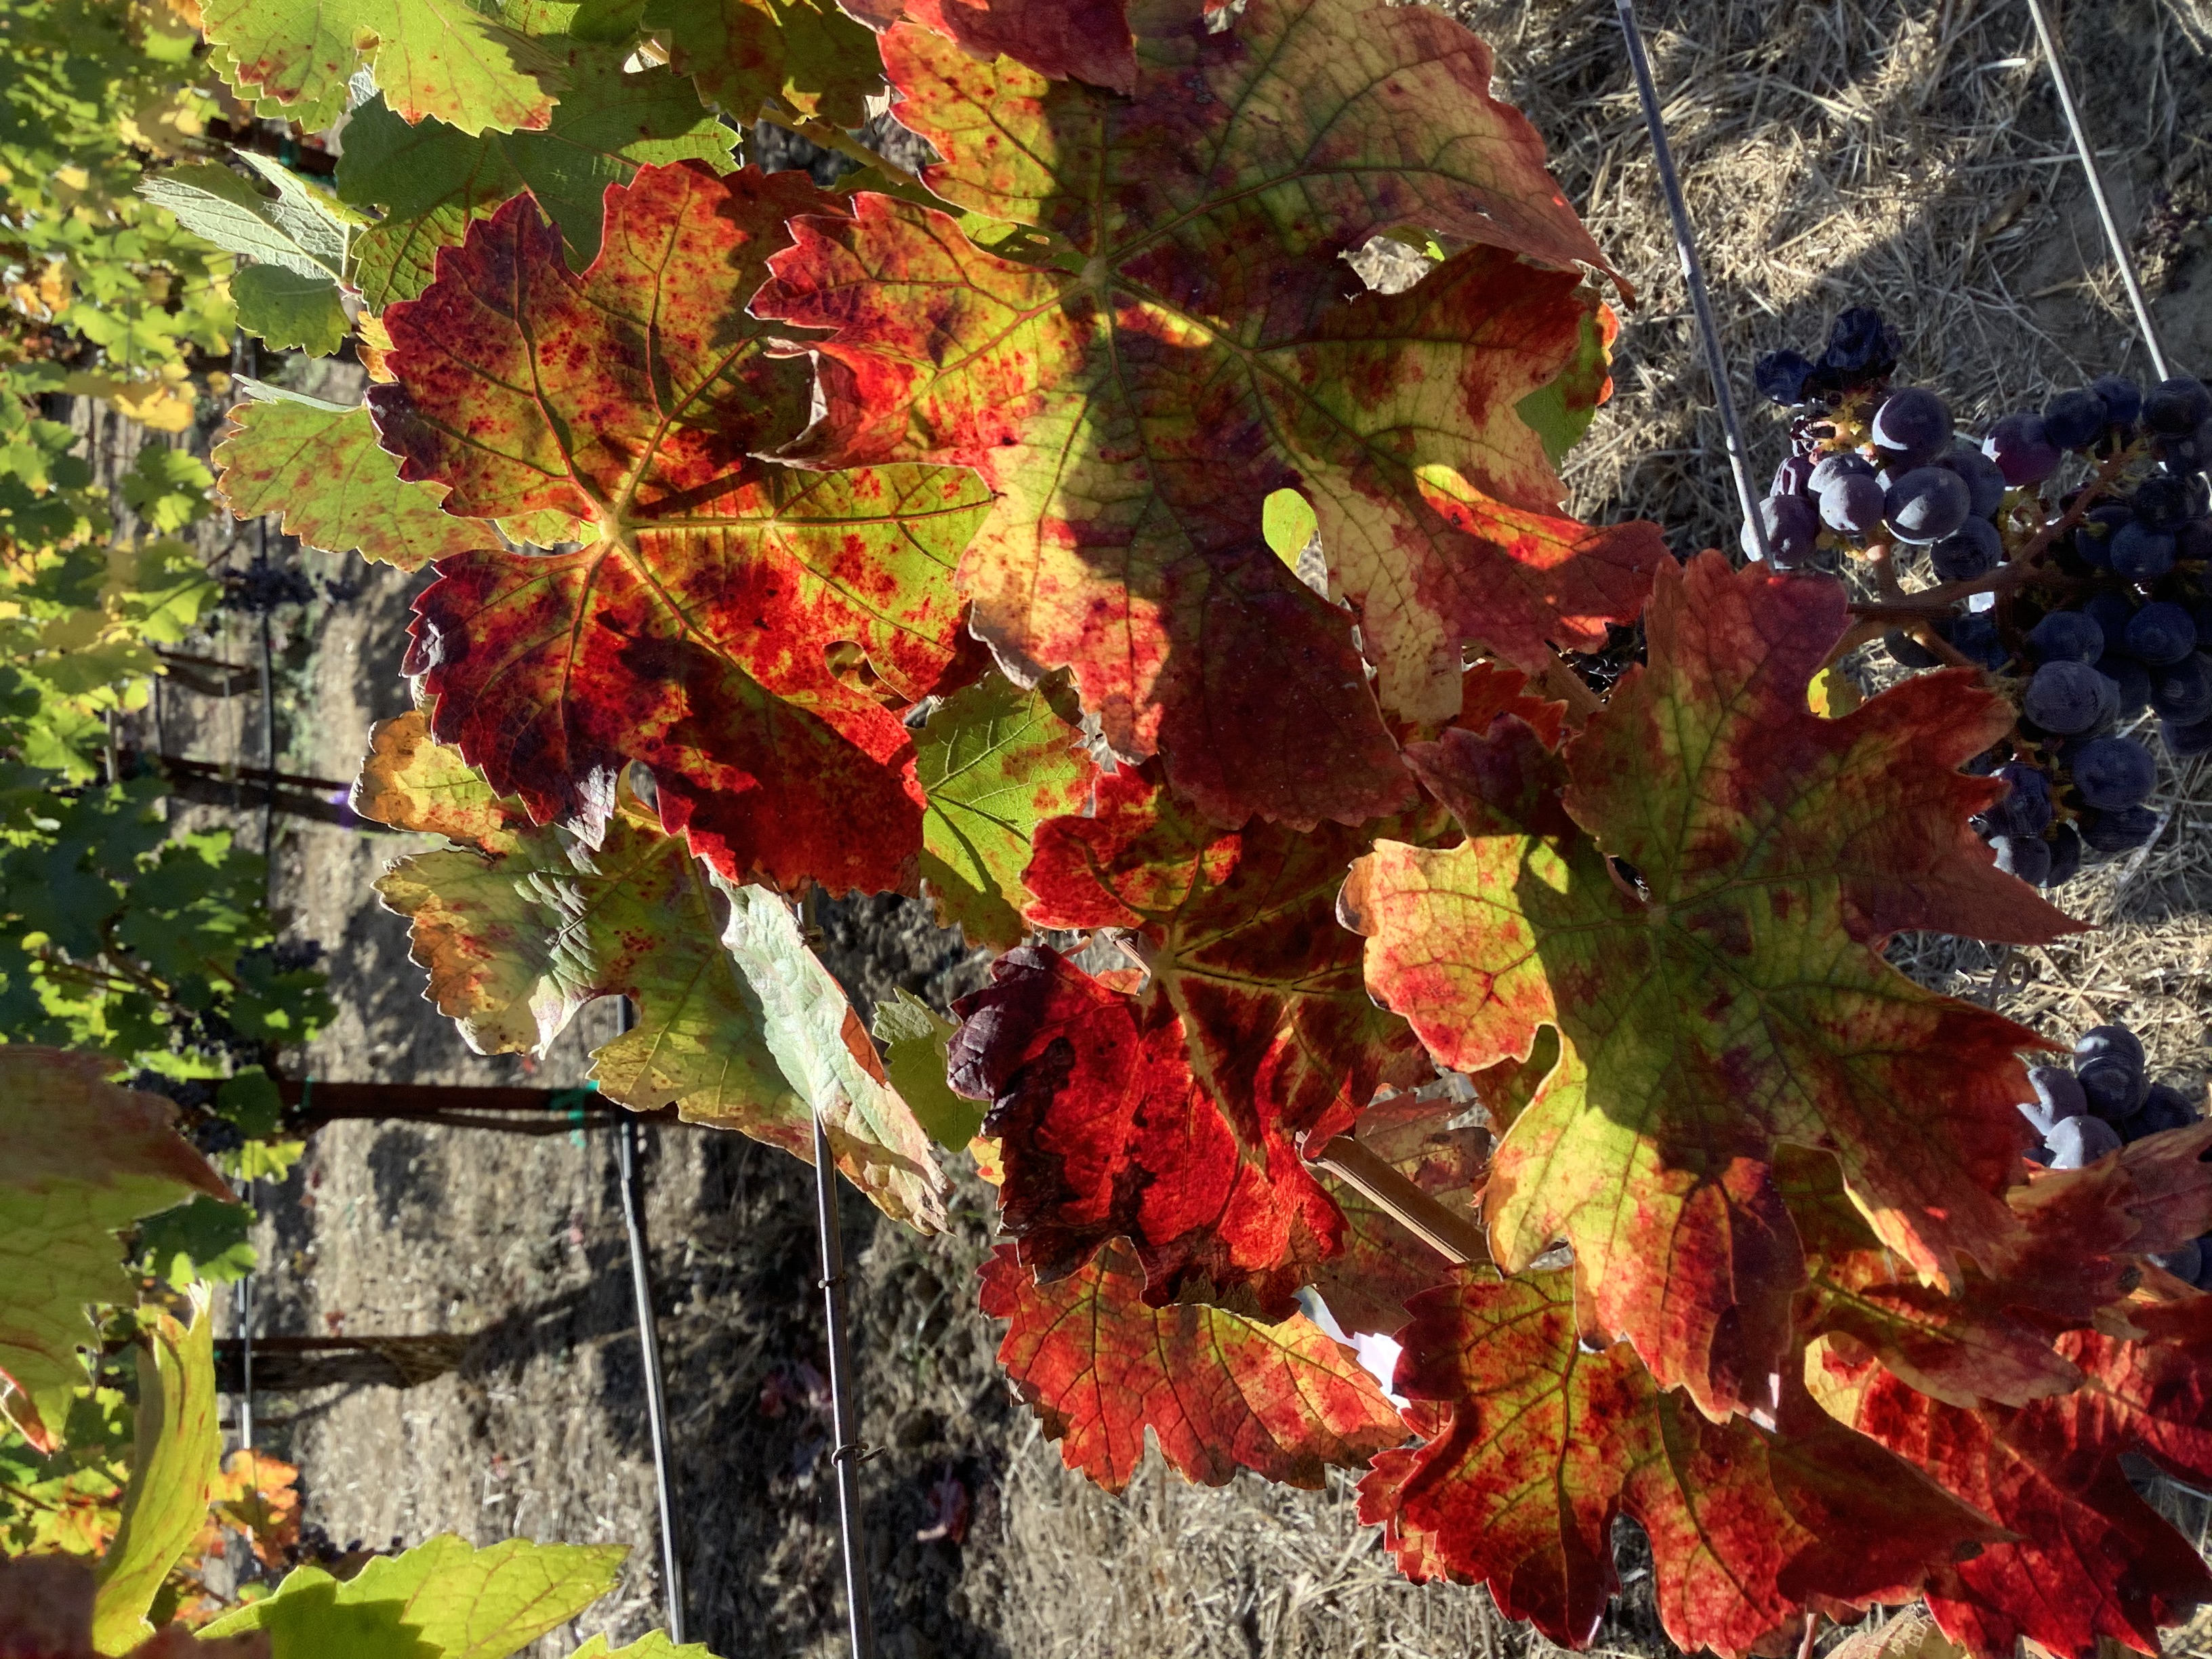
Label: Red Blotch